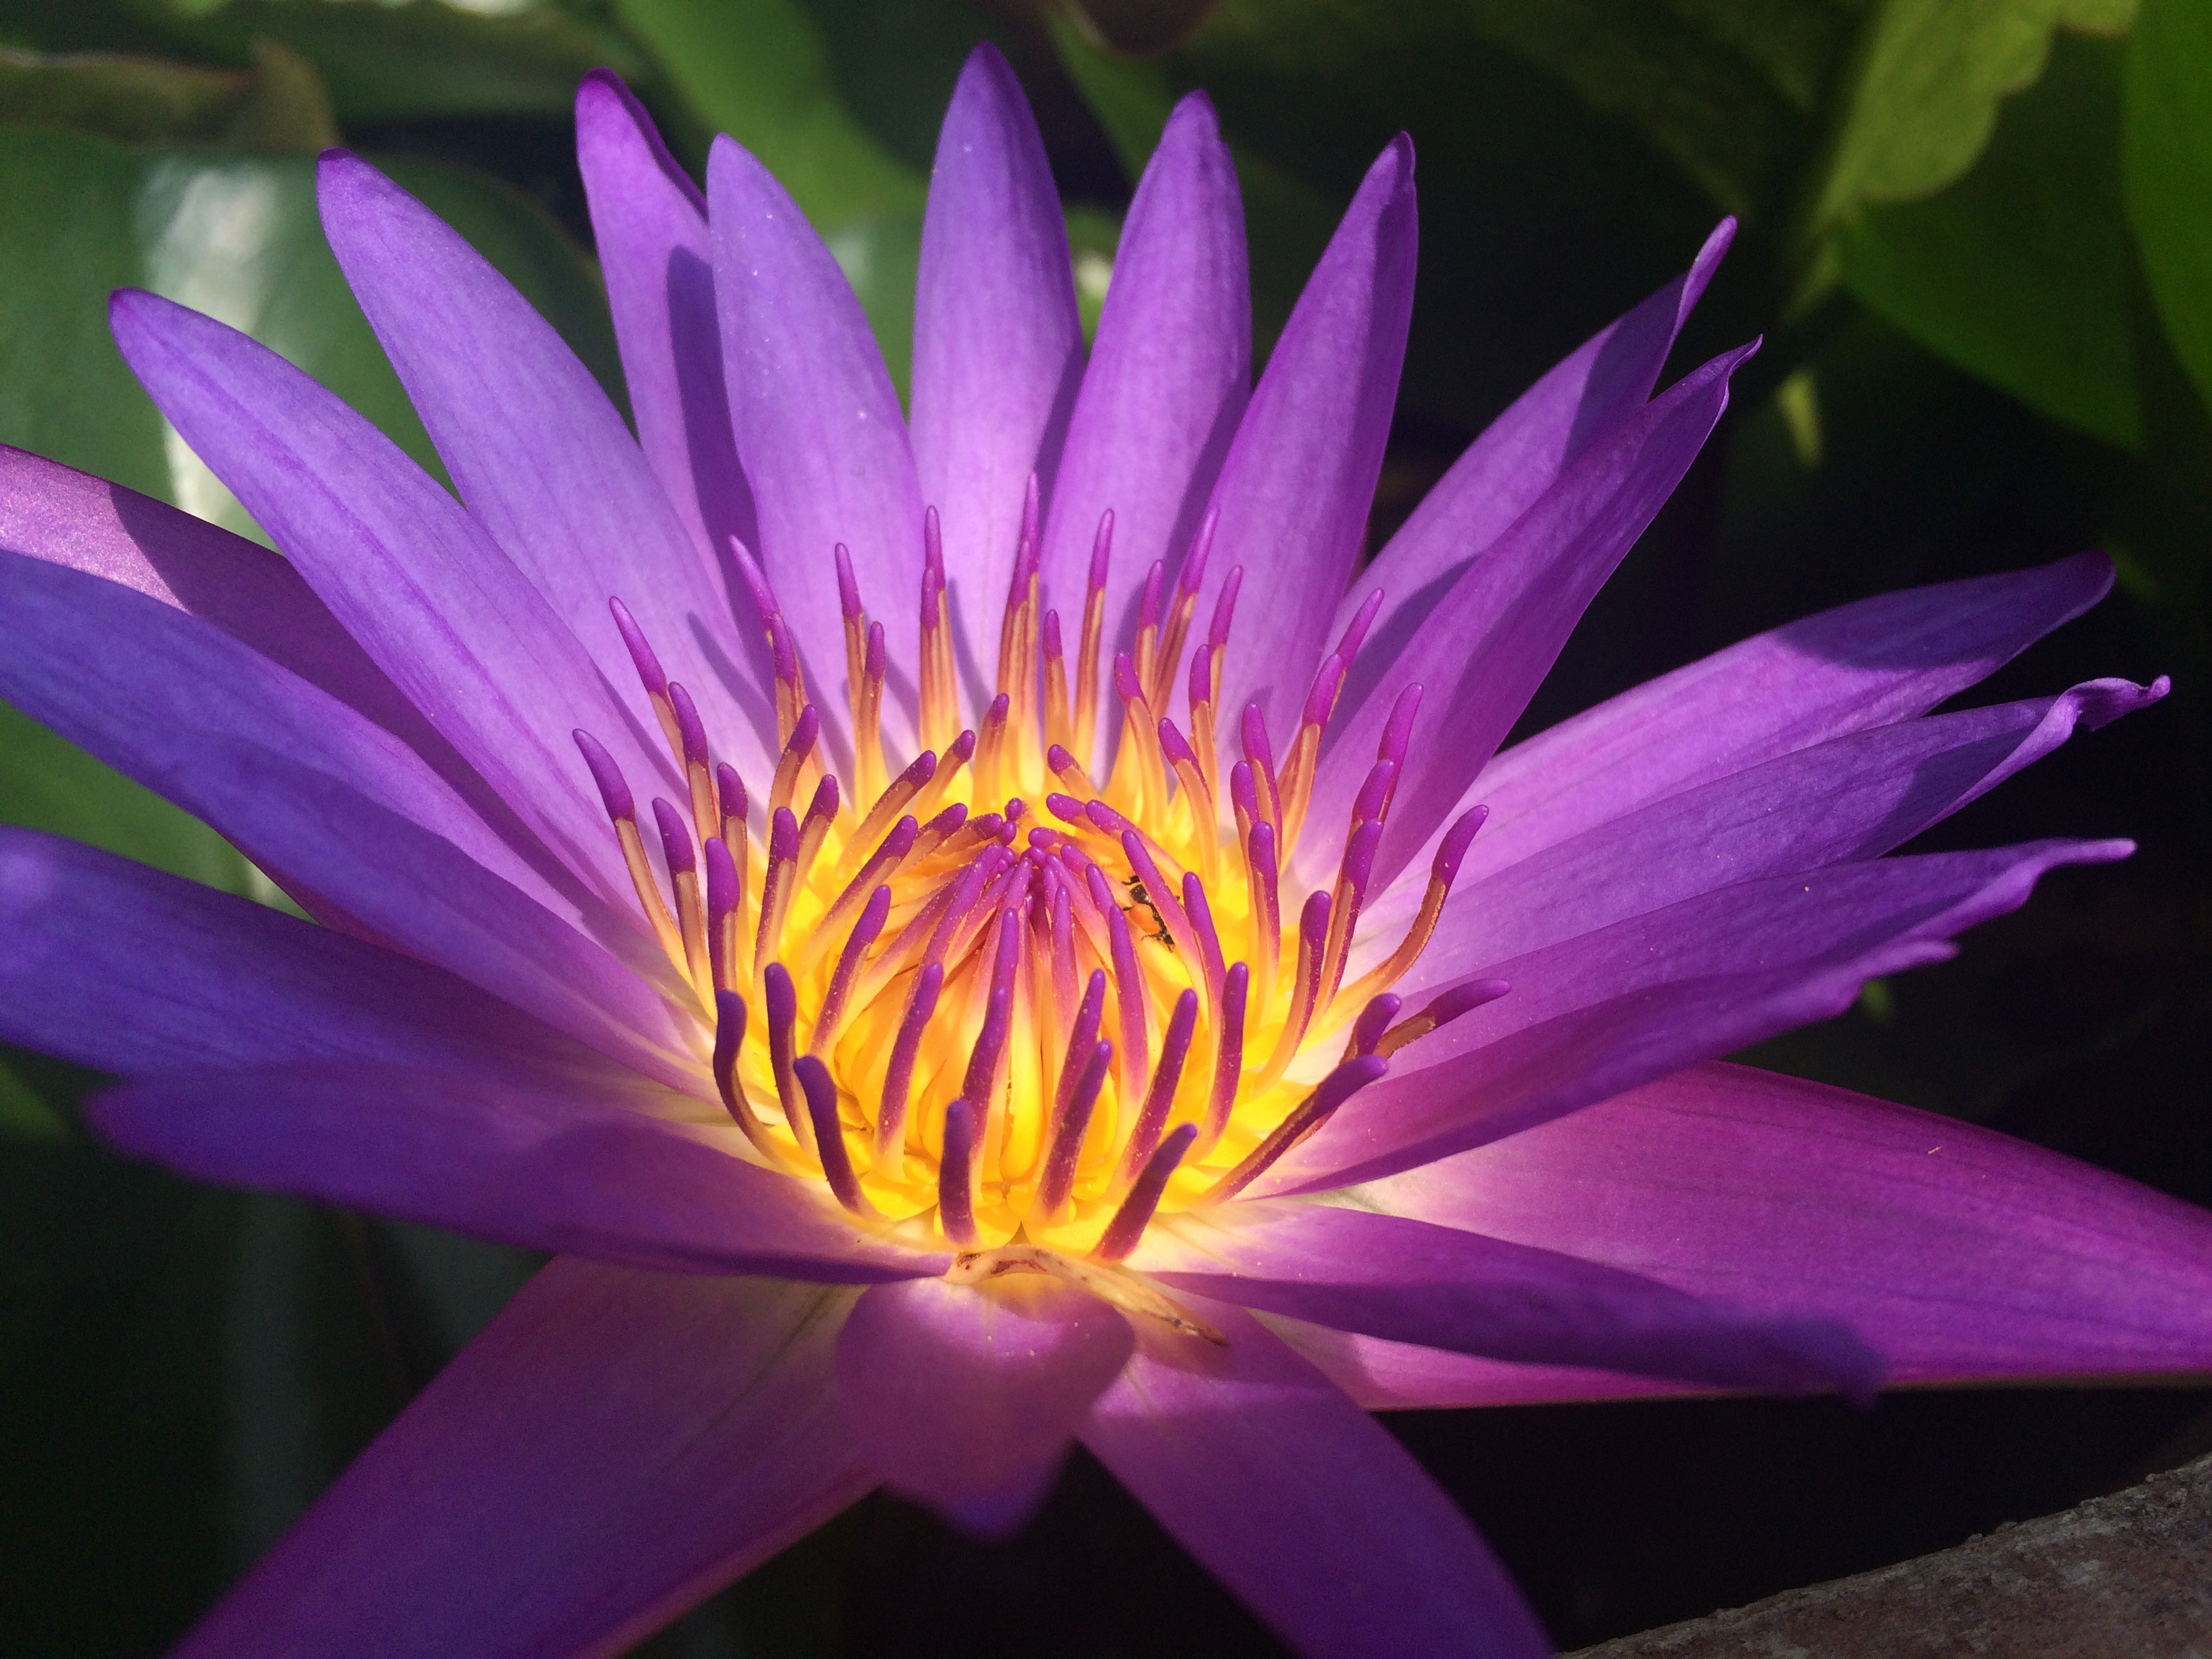
nature, blossom, plant, flower, purple, petal, spring, botany, sacred lotus, aquatic plant, flora, water lily, close up, violet, lotus, macro photography, summer flowers, flowering plant, land plant, lotus family